Tur Abdin

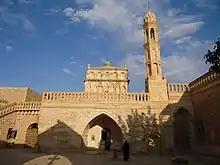
Yoldath Aloho (Mother of God) Syriac Orthodox church in Midyat

As of 2019, an estimated between 2,000 and 3,000 of the country's 25,000 Assyrians live in Tur Abdin, and they are spread among 30 villages, hamlets, and towns. Some of these locations are dominated by Syriacs while others are dominated by the Kurds. As part of a return movement, some Syriac Orthodox Christians returned to Tur Abdin villages from Germany, Sweden and Switzerland.